History of Cuba

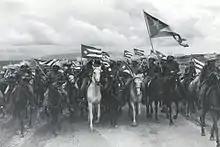
Fidel Castro's July 26 Movement rebels mounted on horses in 1959

In the 1860s, Cuba had two more liberal-minded governors, Serrano and Dulce, who encouraged the creation of a Reformist Party, despite the fact that political parties were forbidden. But they were followed by a reactionary governor, Francisco Lersundi, who suppressed all liberties granted by the previous governors and maintained a pro-slavery regime. On 10 October 1868, the landowner Carlos Manuel de Céspedes declared Cuban independence and freedom for his slaves. This began the Ten Years' War from 1868 to 1878. The Dominican Restoration War (1863–65) brought to Cuba an unemployed mass of former Dominicans who had served with the Spanish Army in the Dominican Republic before being evacuated to Cuba. Some of these former soldiers joined the new Revolutionary Army and provided its initial training and leadership.